USCGC Northwind (WAGB-282)

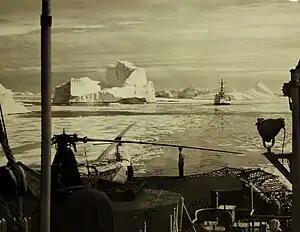
USCGC "Northwind" in distance during operations in Greenland fjord during 1952

In 1952 "Northwind" broke the polar icebreaking record for miles sailed north of the Arctic Circle in one season: . She was the first ship to break through into Thule, Greenland, as early as 28 May 1952 although Thule is normally ice-locked until summer. During 1953 "Northwind" conducted a Bering Sea Patrol. During this patrol "Northwind" freed USS "LST-1048" which was beset in the Beaufort Sea near Barter Island Alaska. USS "LST-1048" was on a supply mission to support Distant Early Warning Line construction and was freed by ice-demolition.